White Star Line

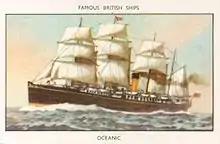
of 1870 (3,707 GRT)

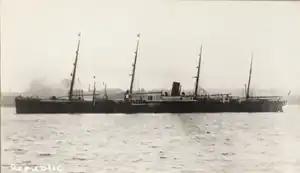
of 1871 (3,708 GRT)

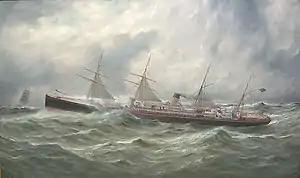
of 1871 (3,888 GRT)

White Star began its North Atlantic run between Liverpool and New York with six nearly identical ships, known as the "Oceanic" class: , , and , followed by the slightly larger and . It had long been customary for many shipping lines to have a common theme for the names of their ships, and White Star gave their ships names ending in "-ic". The line also adopted a buff-coloured funnel with a black top as a distinguishing feature for their ships, as well as a distinctive house flag, a red broad pennant with a swallowtail bearing a white five-pointed star. In the initial designs for this first fleet of liners, each ship was to measure in length, in width and approximately , equipped with compound expansion engines powering a single screw, and capable of speeds of up to . They were also identical in passenger accommodations based on a two-class system, providing accommodations for 166 first class passengers amidships, which at the time was commonly referred to as 'Saloon Class' and 1,000 steerage passengers.